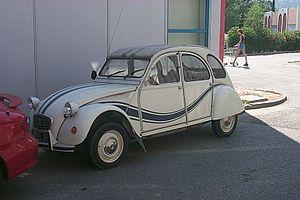
Le constructeur automobile français Citroën a produit plusieurs modèles et séries limitées de la 2 CV au cours de la longue carrière de cette dernière. Certaines sont rares et sont devenues très prisées des collectionneurs.